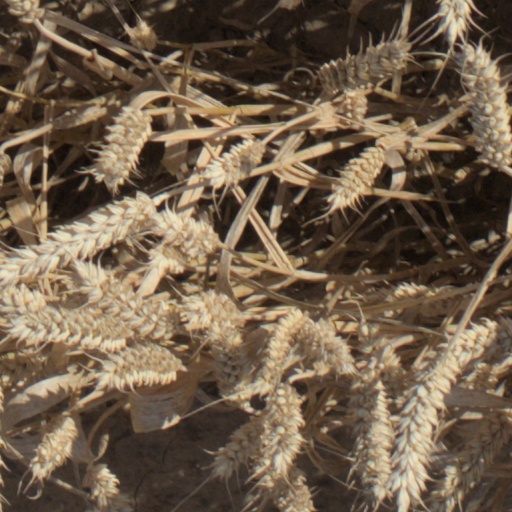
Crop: wheat